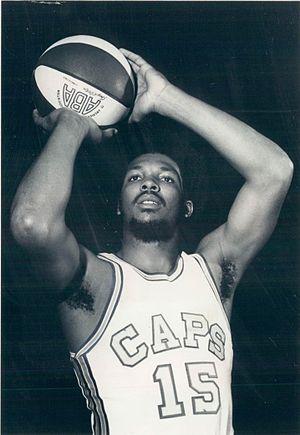
Cette liste des récompenses et honneurs de l'American Basketball Association recense les honneurs accordés par la ligue de basket-ball professionnelle American Basketball Association, active de la saison 1967–68 jusqu'à sa fusion dans la NBA en 1976.
Warren Jabali, né Warren Edward Armstrong, le 29 août 1946 à Kansas City, dans le Kansas, et mort le 13 juillet 2012, est un joueur américain de basket-ball. Il évolue aux postes d'arrière et d'ailier.